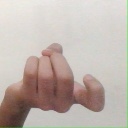
अक्षर: ज